Julius (restaurant)

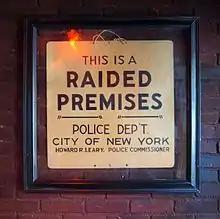
The "raided premises" sign just inside the door at the Stonewall Inn, a gay bar on Christopher Street in Manhattan's Greenwich Village

Frustrated, they then went to Julius, where a clergyman had been arrested a few days earlier for soliciting sex. A sign in the window read, "This is a raided premises." The bartender initially started preparing them a drink but then put his hand over the glass, which was photographed. The "New York Times" ran the headline "3 Deviates Invite Exclusion by Bars" the next day.